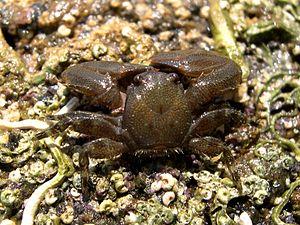
Petrolisthes est un genre de crabes de la famille des Porcellanidae. Ils sont souvent appelés « crabes porcelaine ».